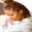
Label: girl